Air (2005 film)

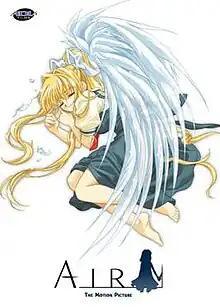
American DVD cover of the film.

Air is a 2005 Japanese anime drama film directed by Osamu Dezaki and written by Makoto Nakamura based on the visual novel "Air" by Key. Originally, the film was set for a release date in autumn 2004, but was delayed; the film finally premiered in Japanese theaters on February 5, 2005. The film, animated by Toei Animation, is a reinterpretation of the original "Air" storyline which centers on the story arc of the female lead Misuzu Kamio. Yukito Kunisaki arrives in the town of Kami for a chance to earn money at the summer festival and meets Misuzu on his first day in town. They soon become best friends and a story one thousand years old begins to unfold.